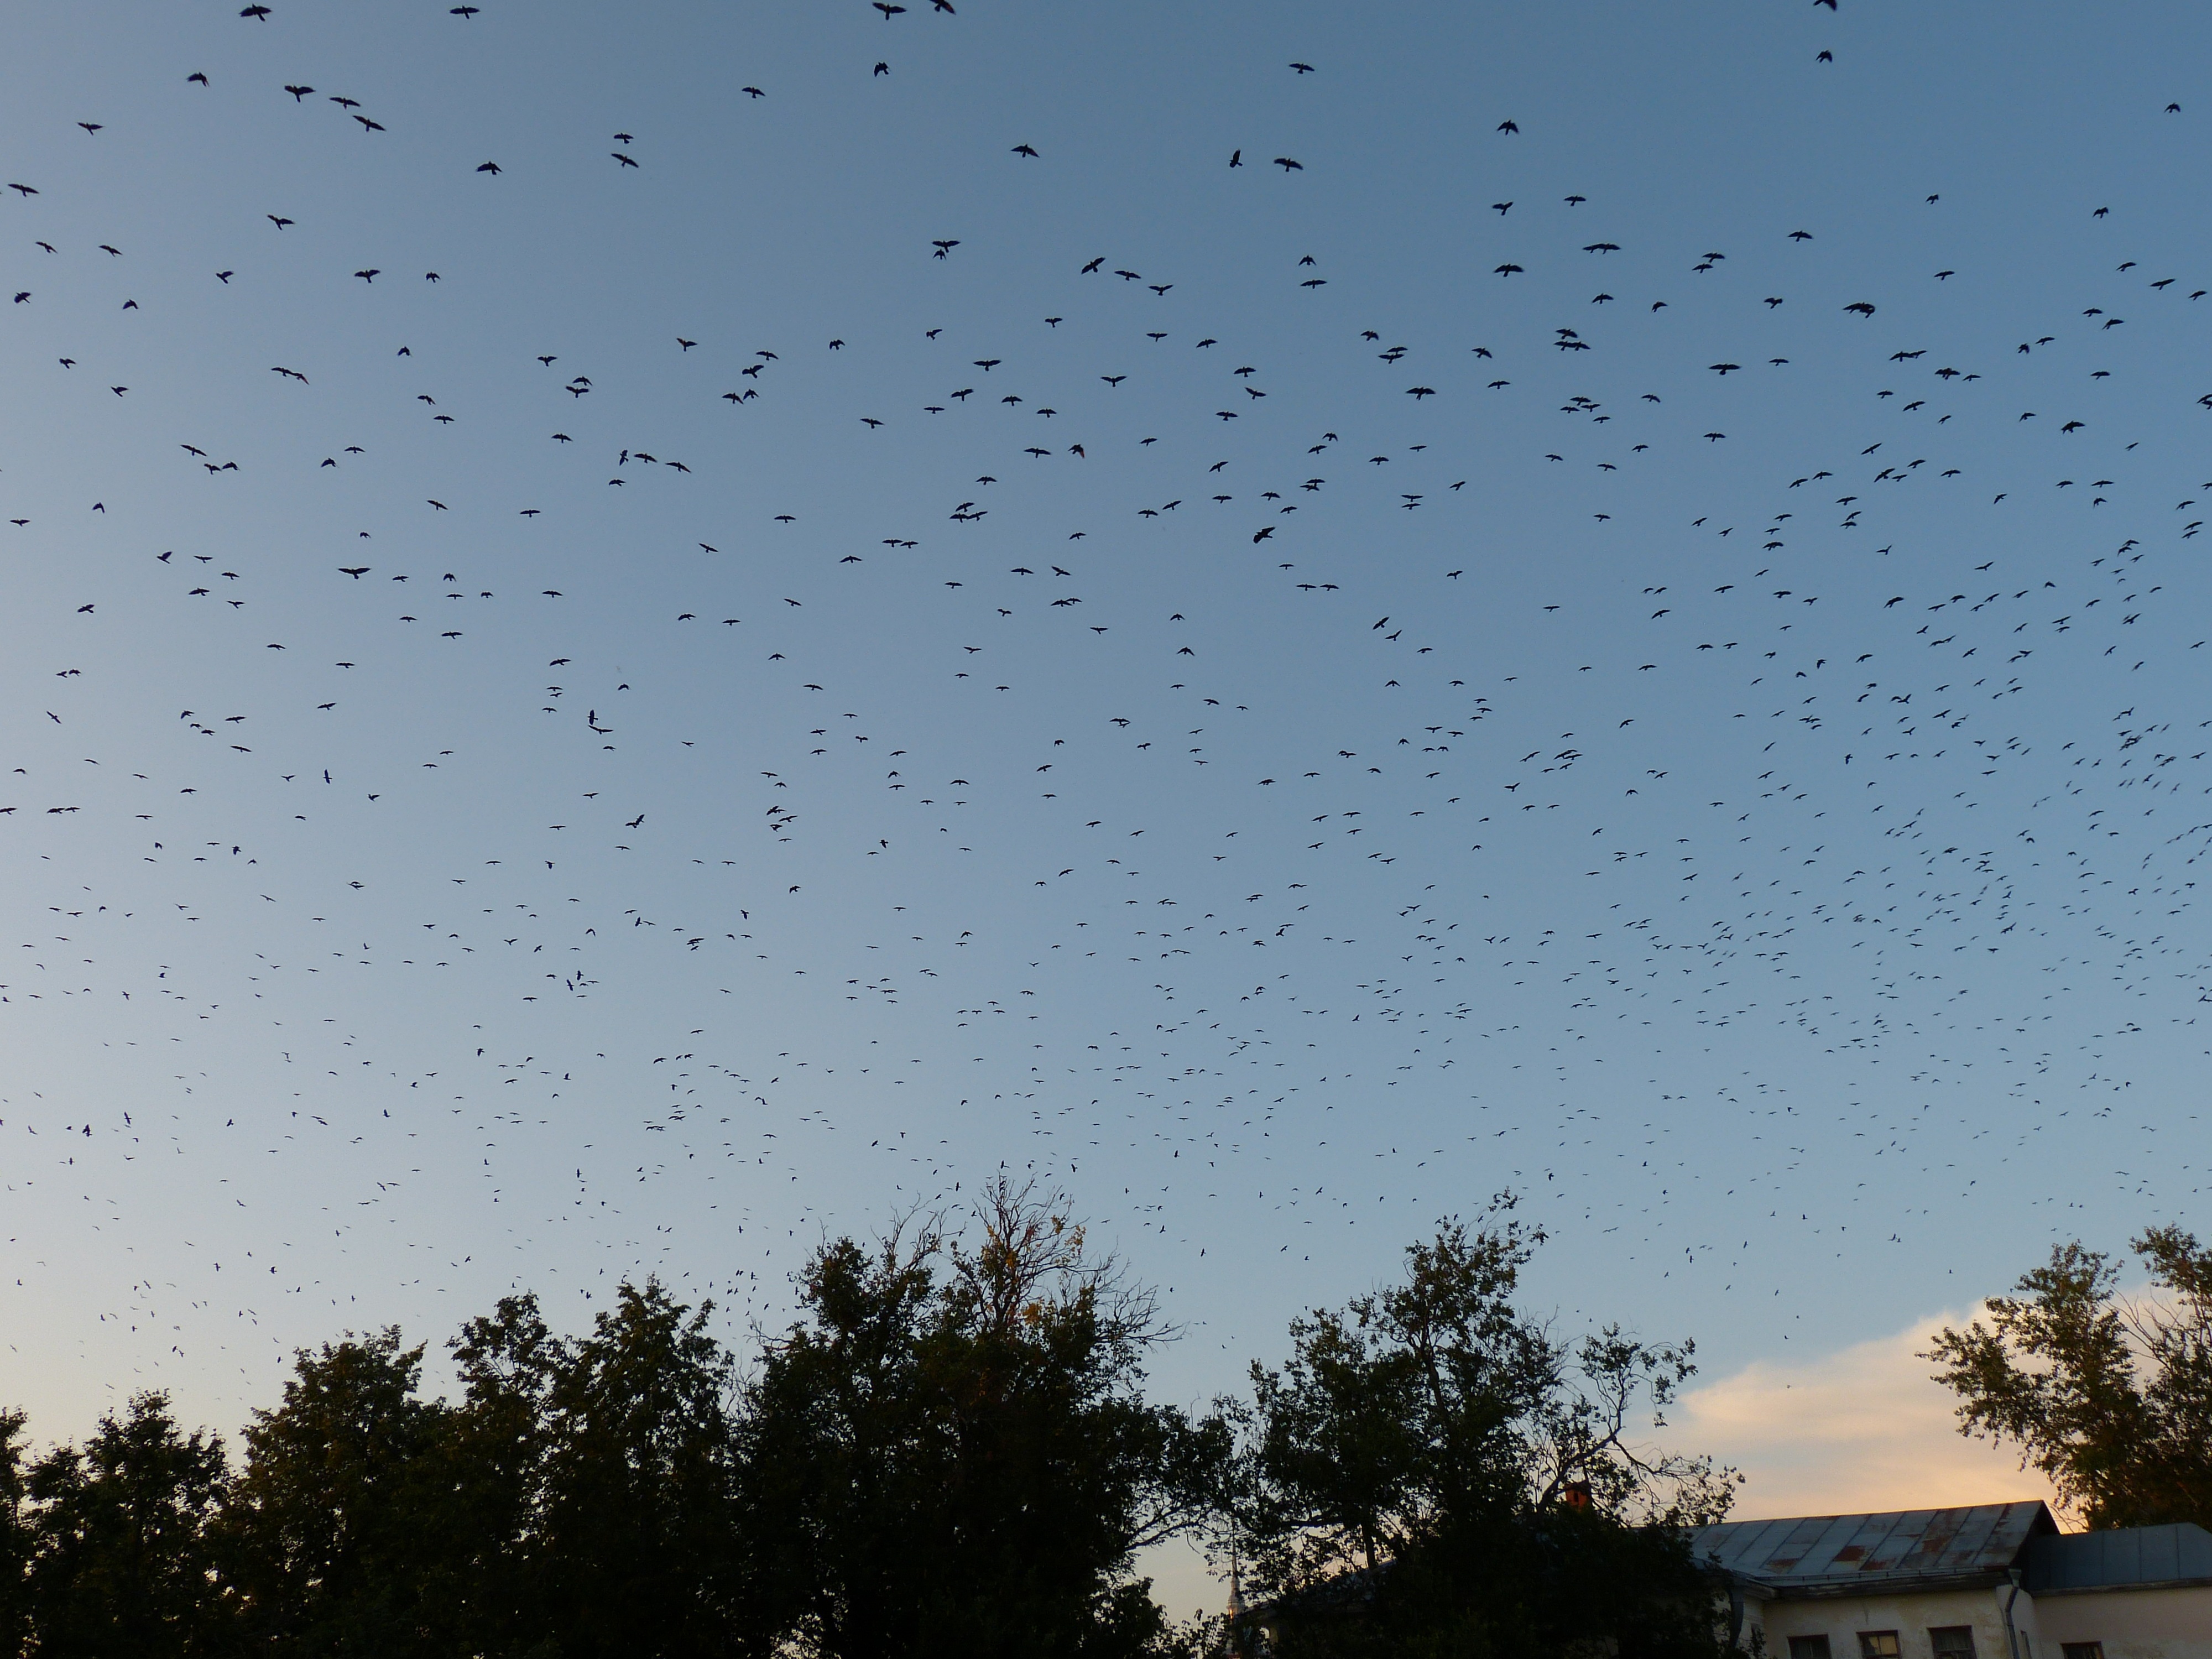
nature, bird, cloud, sky, morning, animal, flock, fly, flight, blue, birds, russia, bird migration, swarm, flock of birds, suzdal, animal migration